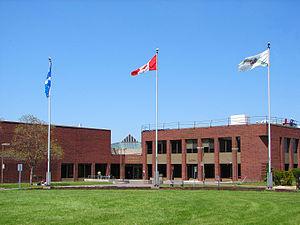
Dollard-Des Ormeaux, ou Dollard-des-Ormeaux, est une ville québécoise de l'agglomération de Montréal, dans la région administrative du même nom, au Canada.